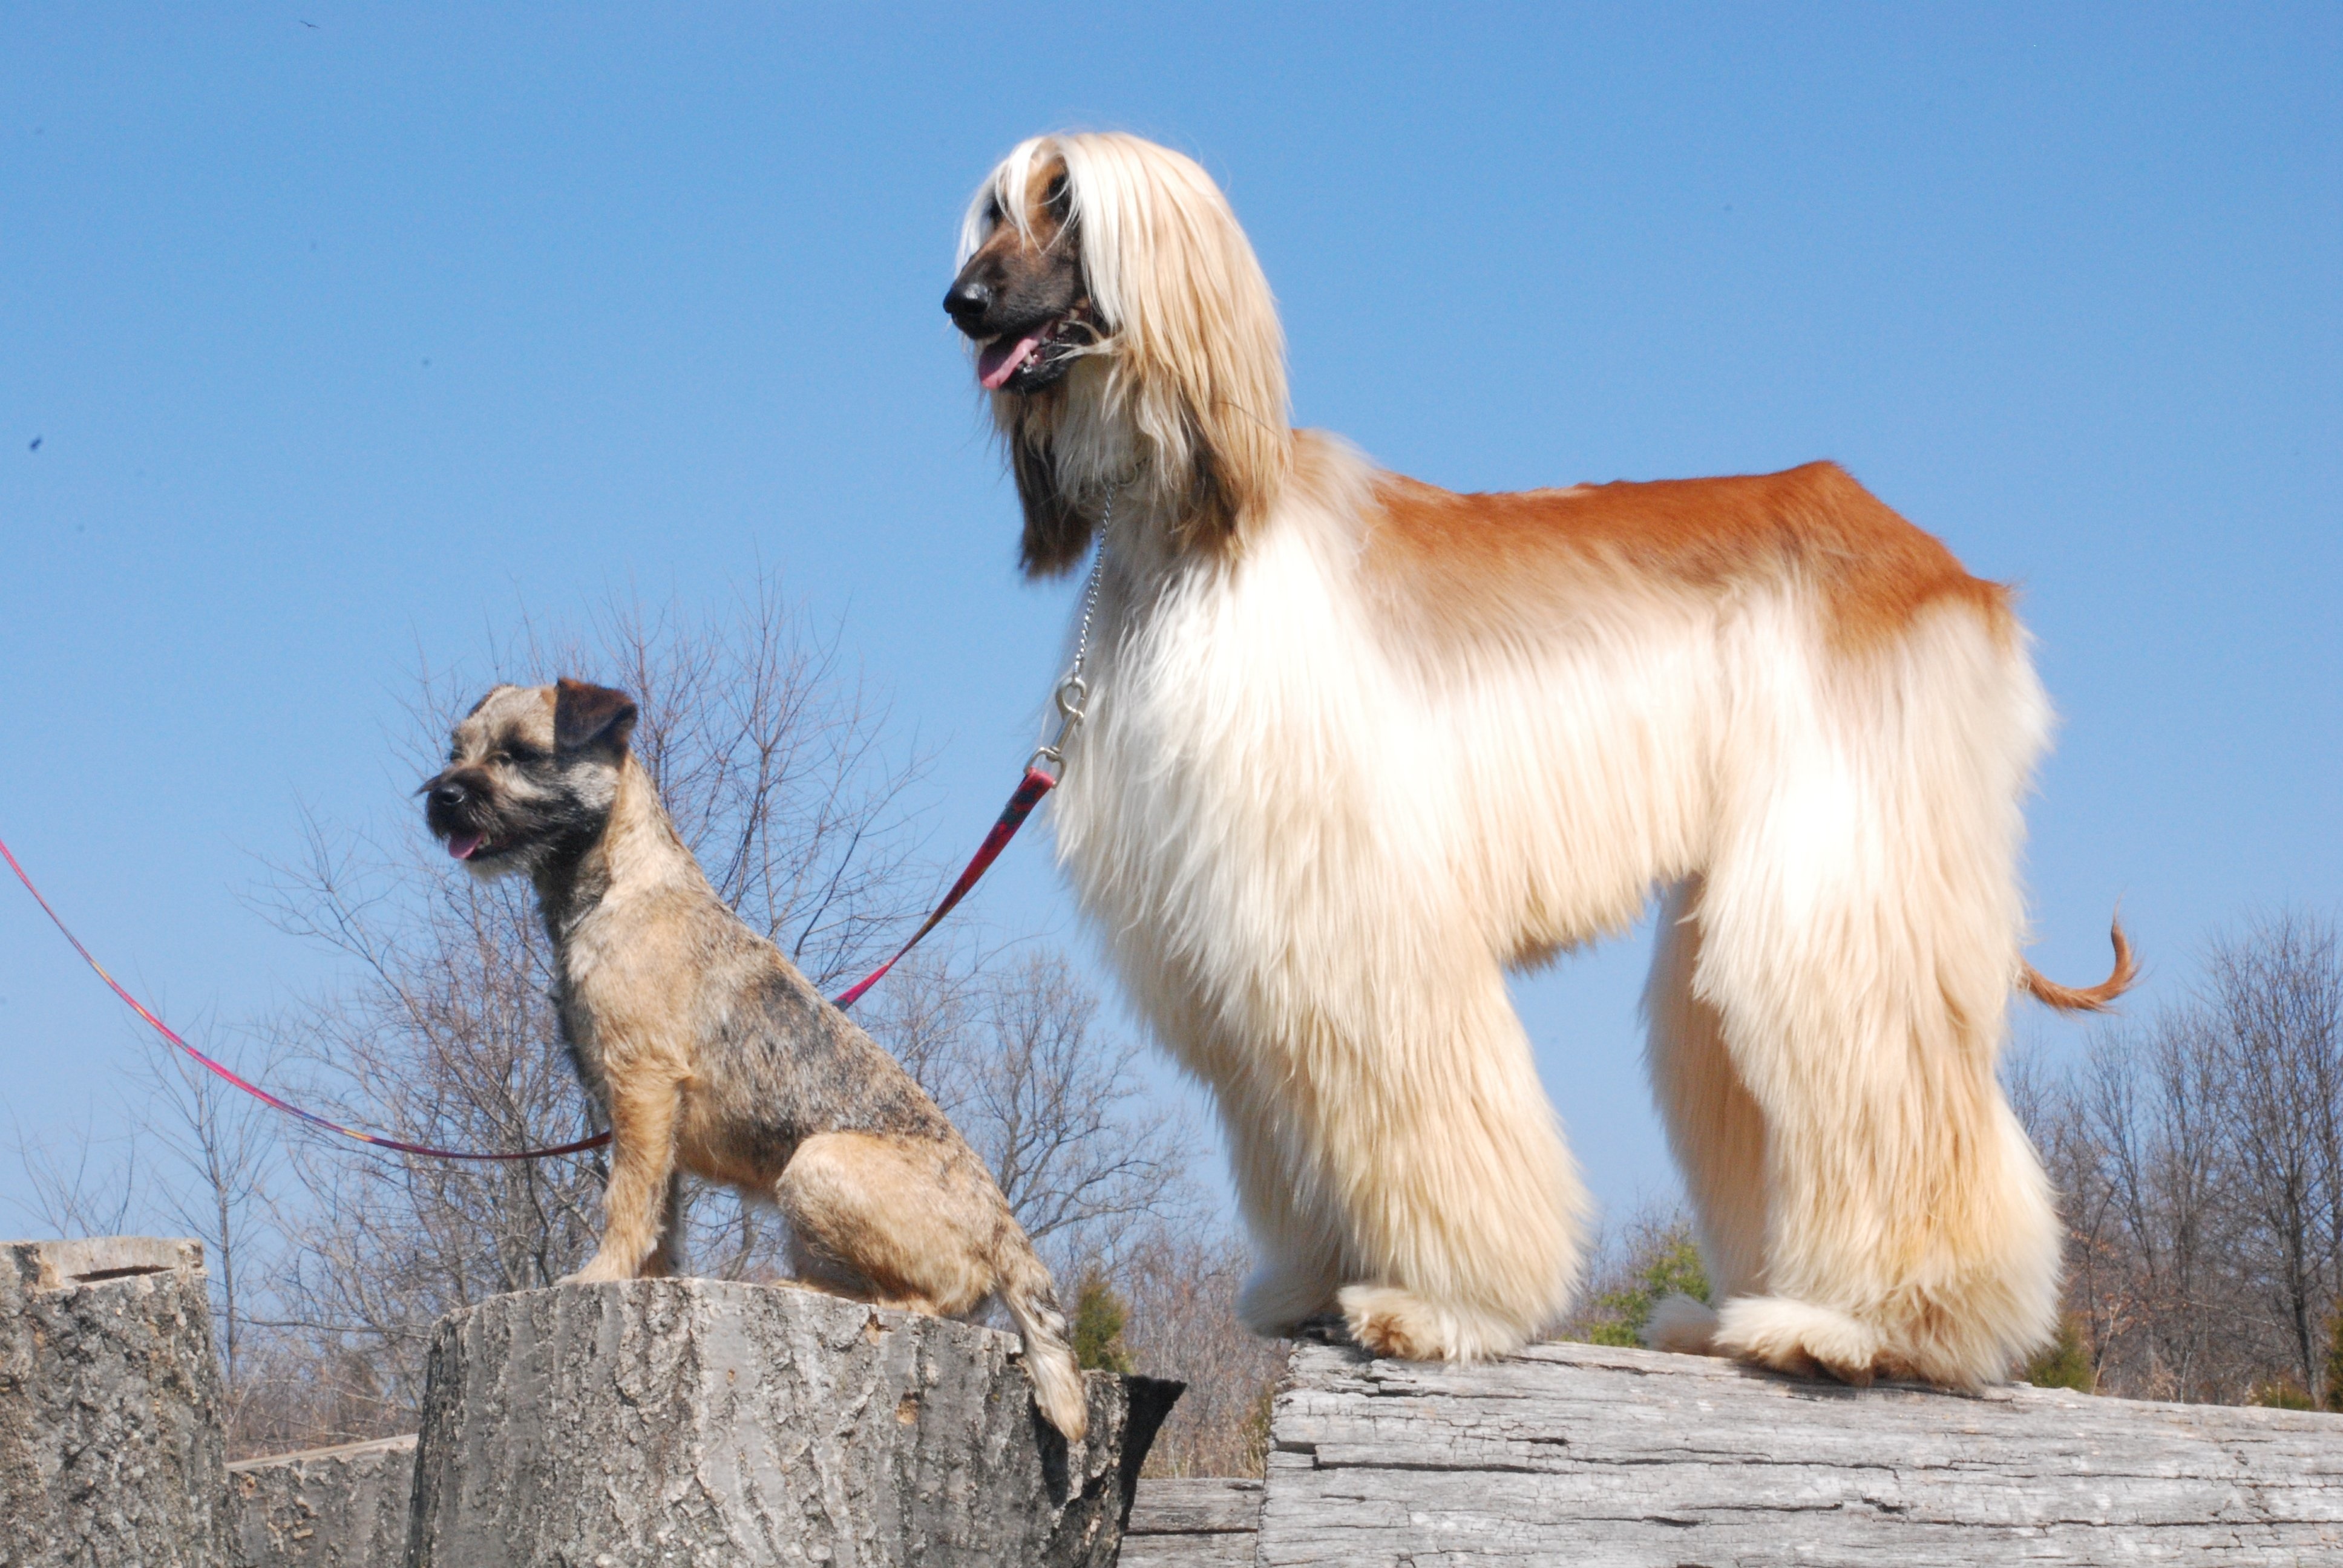
nature, countryside, dog, animal, cute, canine, country, mammal, close up, pets, outside, dogs, sports, animals, vertebrate, dog breed, afghan, canines, dog like mammal, carnivoran, animal sports, dog crossbreeds, afghan hound, dog sports, border terrier